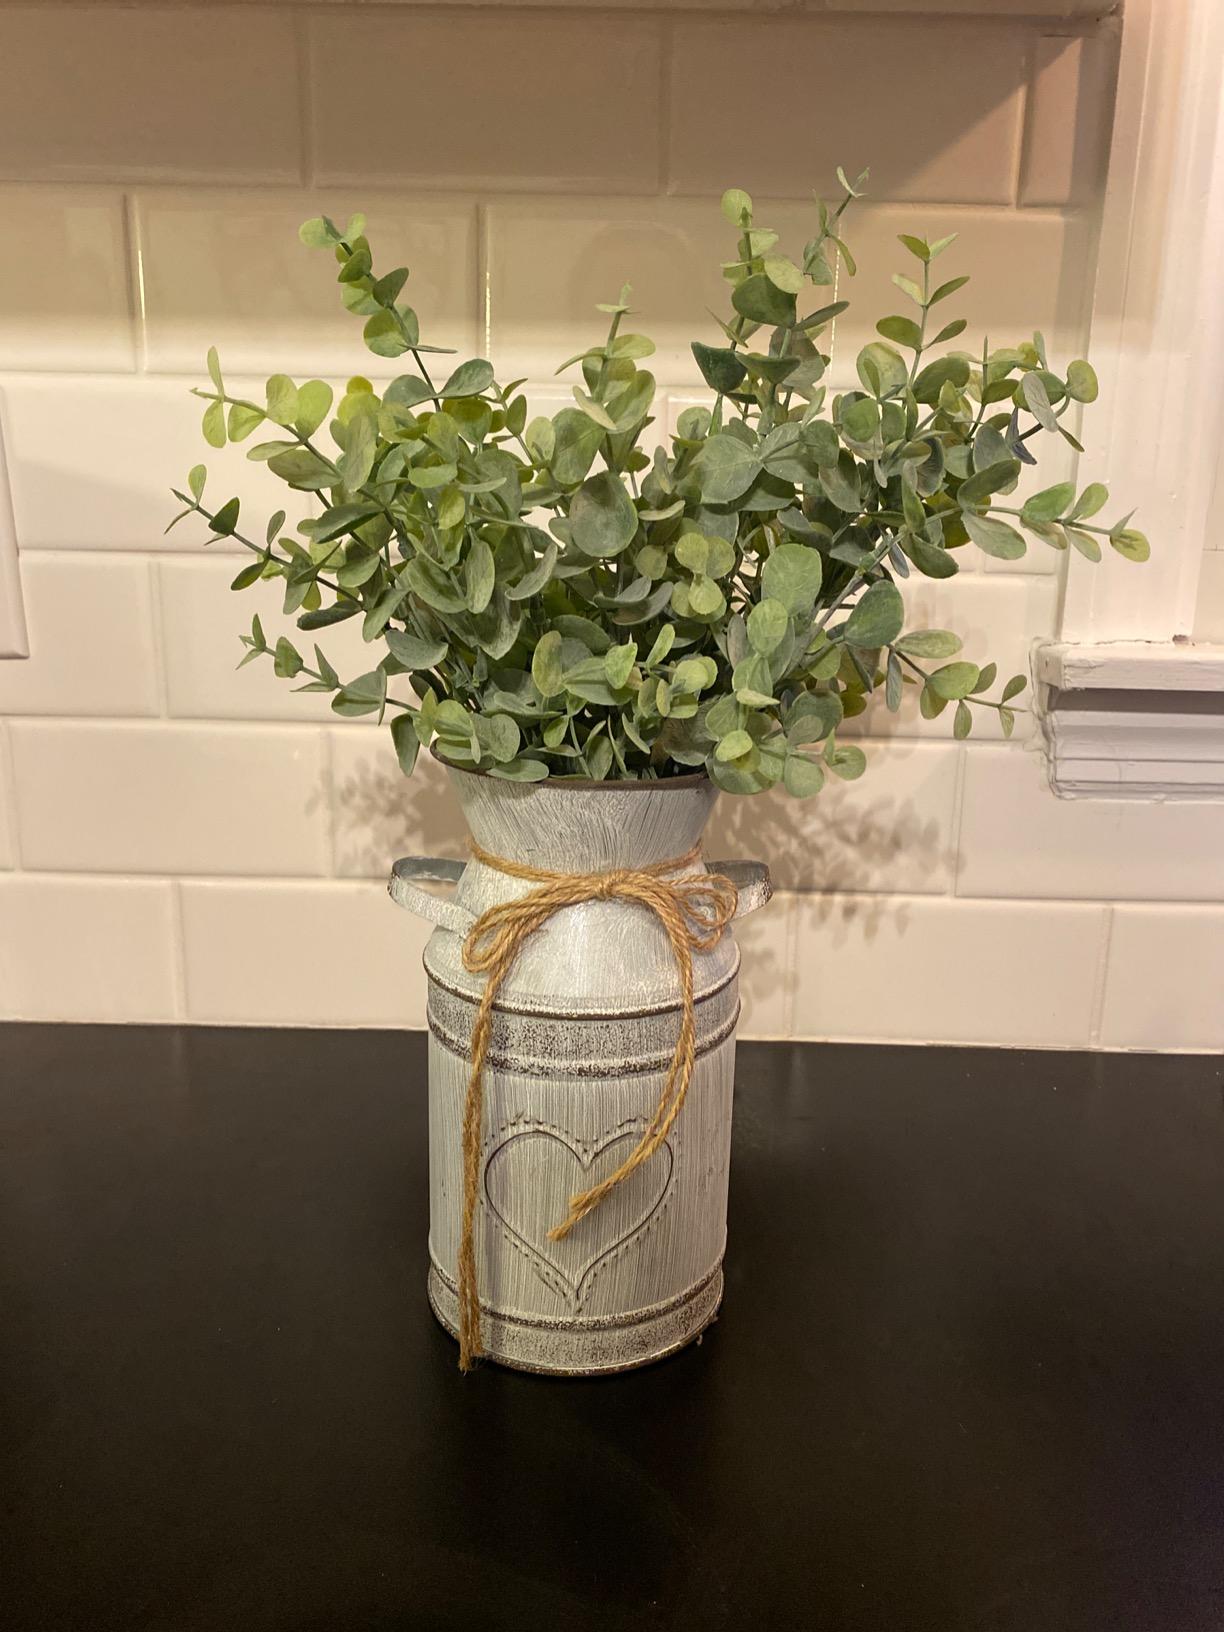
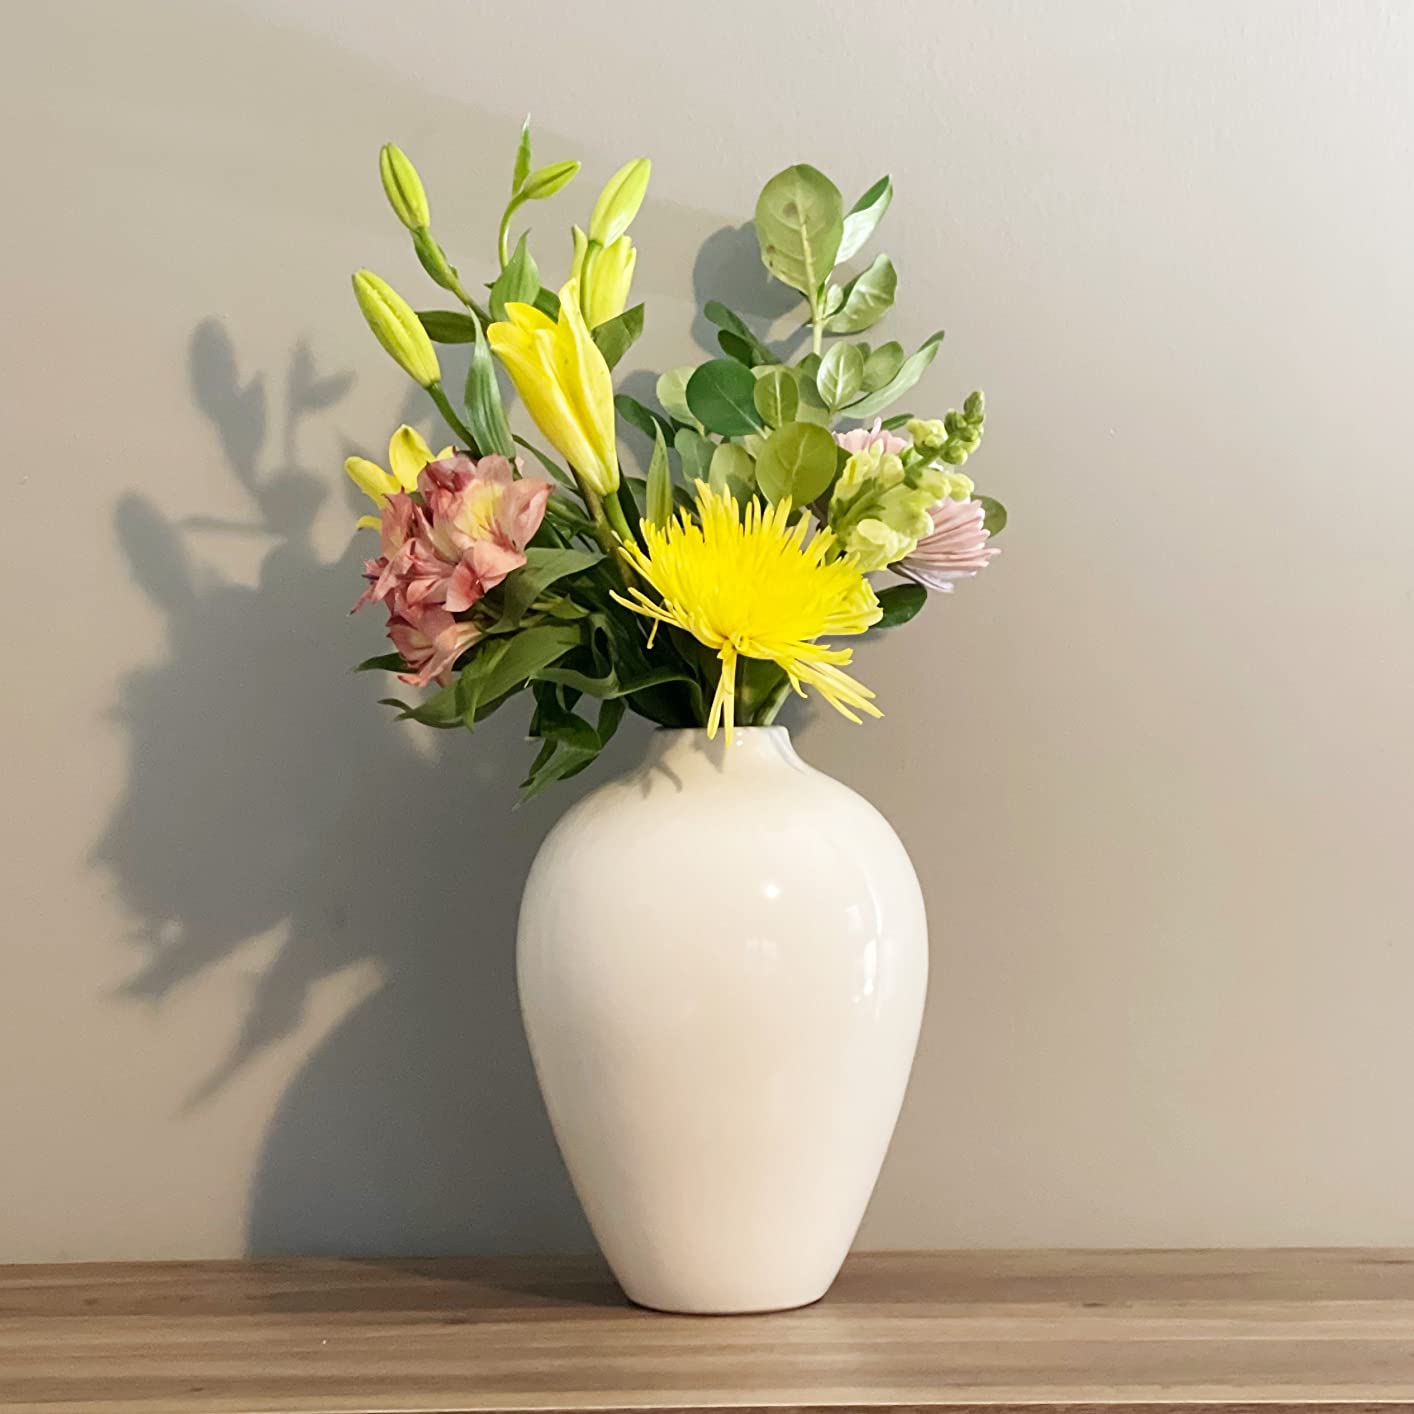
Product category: vase
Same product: no